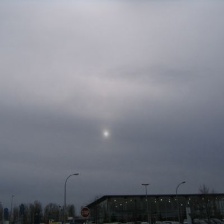
Cloud type: Altostratus